Parks and gardens of Sydney

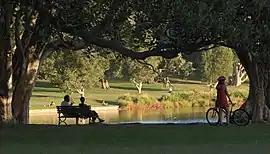
Centennial Park

Sydney is well endowed with open spaces and has many natural areas. Many of these exist even within the compact city centre. These include the Chinese Garden of Friendship and Hyde Park (which is named after London's Hyde Park). The metropolitan area contains several national parks, including the Royal National Park, the second oldest national park in the world (after Yellowstone National Park), which occupies an area of . Completing Sydney's wide array of green spaces, the leader is the Royal Botanic Garden, with its large amount of green spaces, lush plants and colourful flowers.